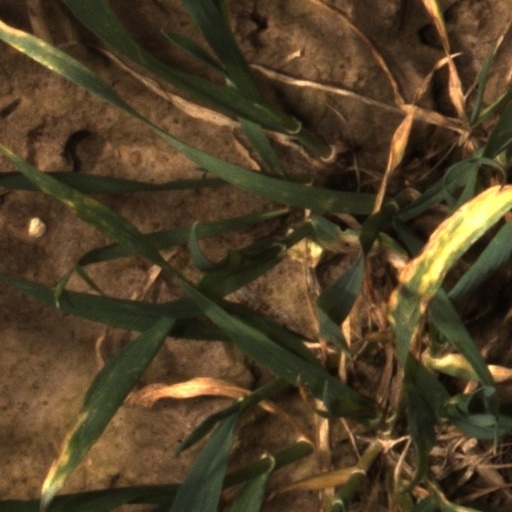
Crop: wheat